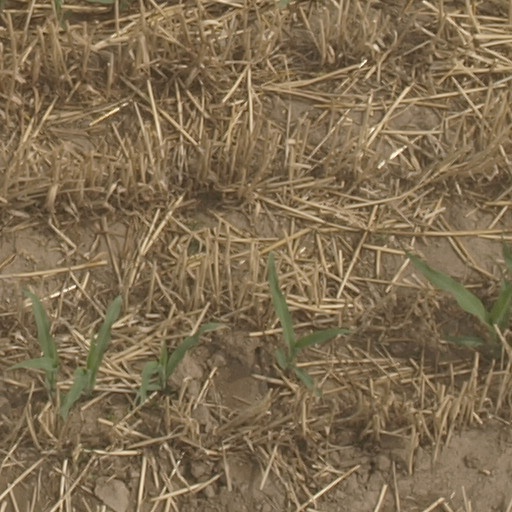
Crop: maize; corn